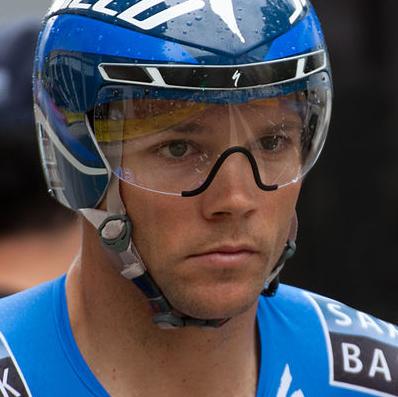
Age: 29